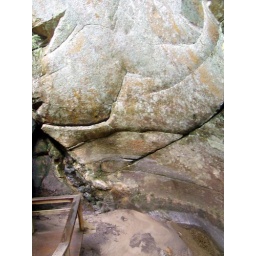
This is the Giant Pothole, a huge hollow in the rock formed by a long-ago river maelstrom.